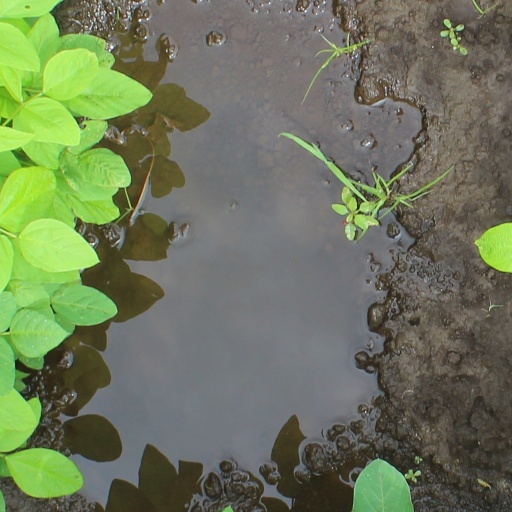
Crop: soybean